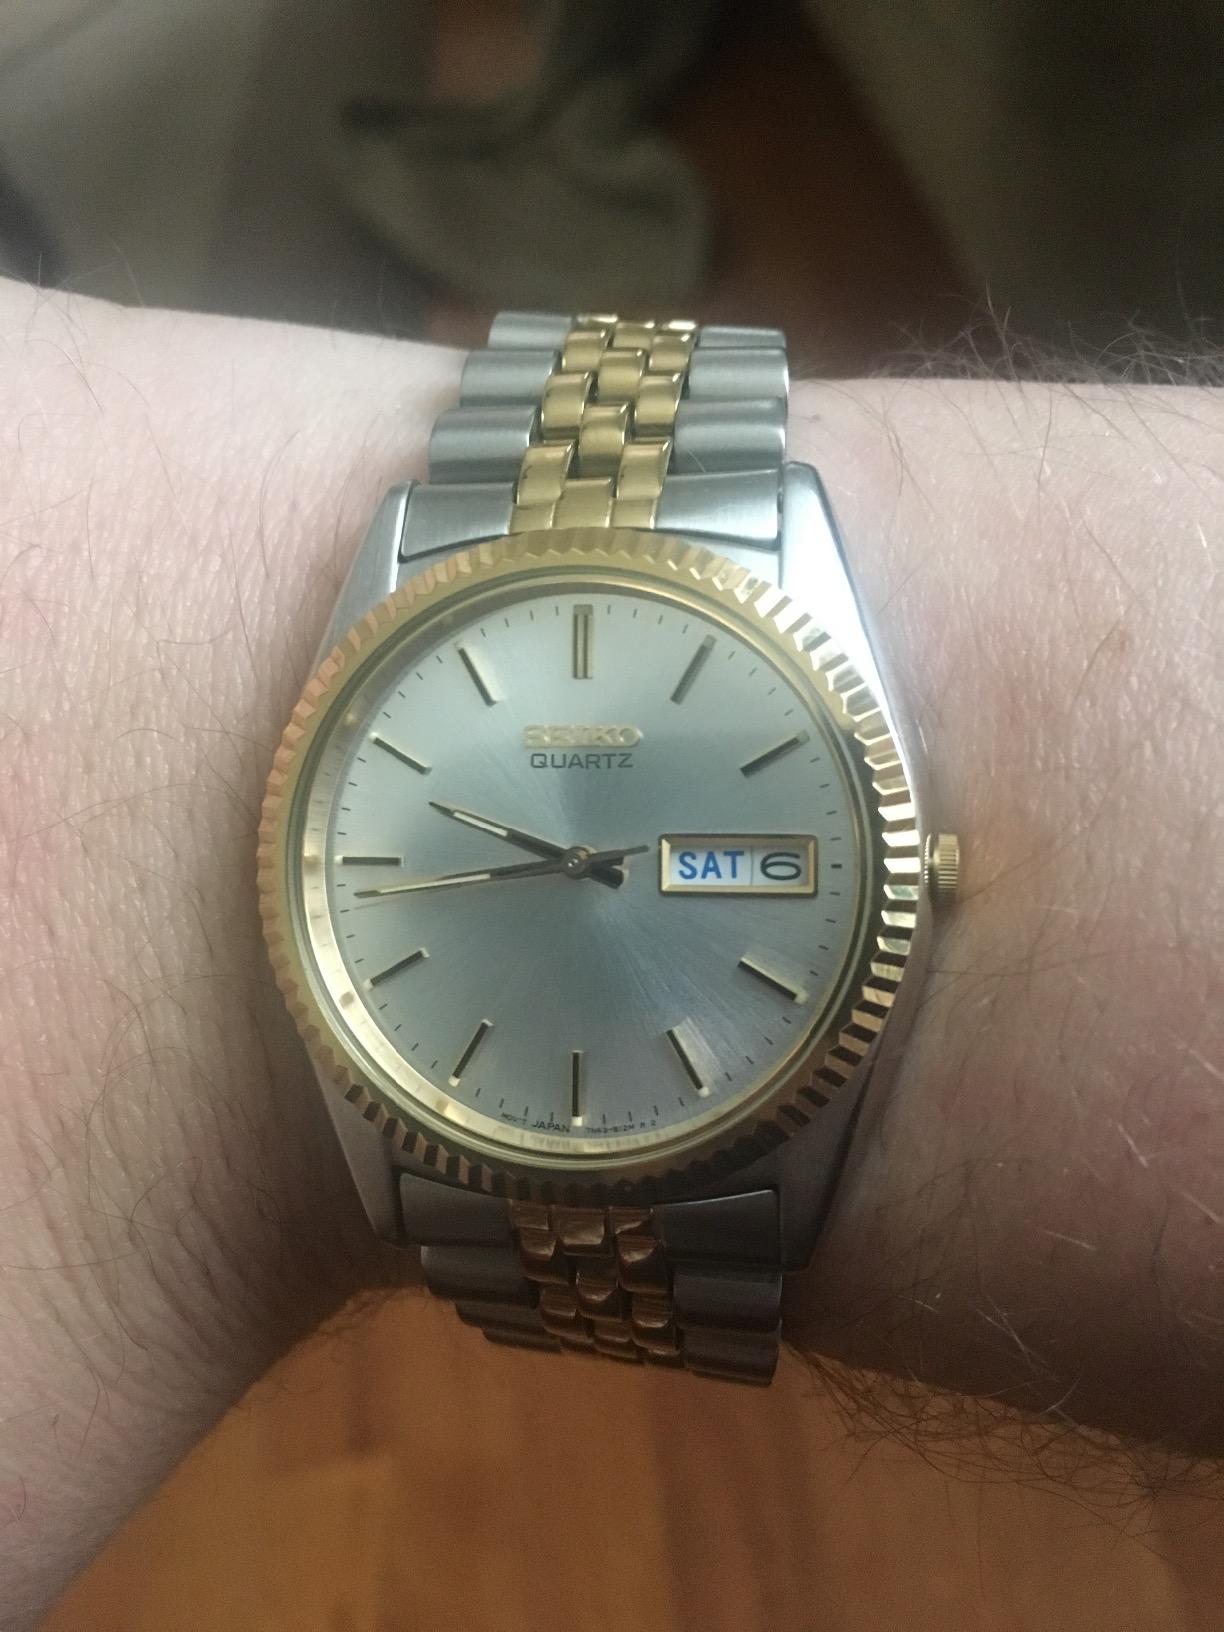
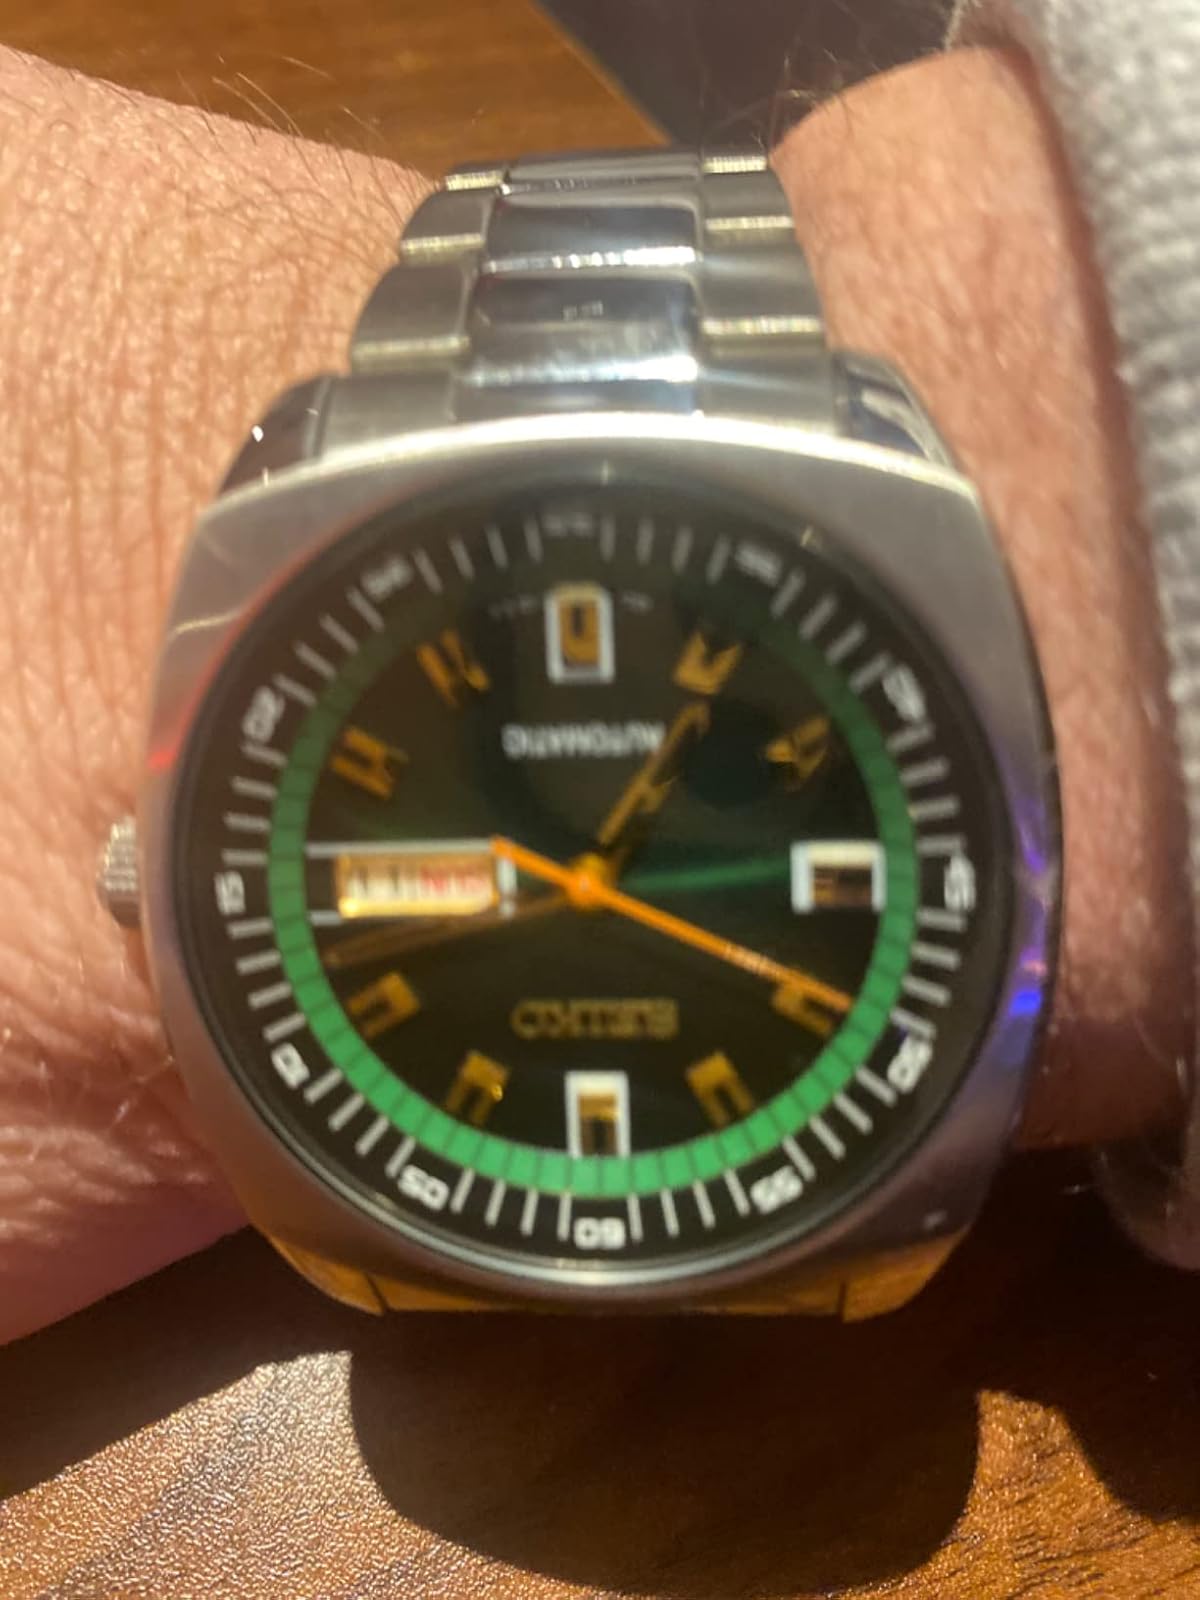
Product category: accessories_watch
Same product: no